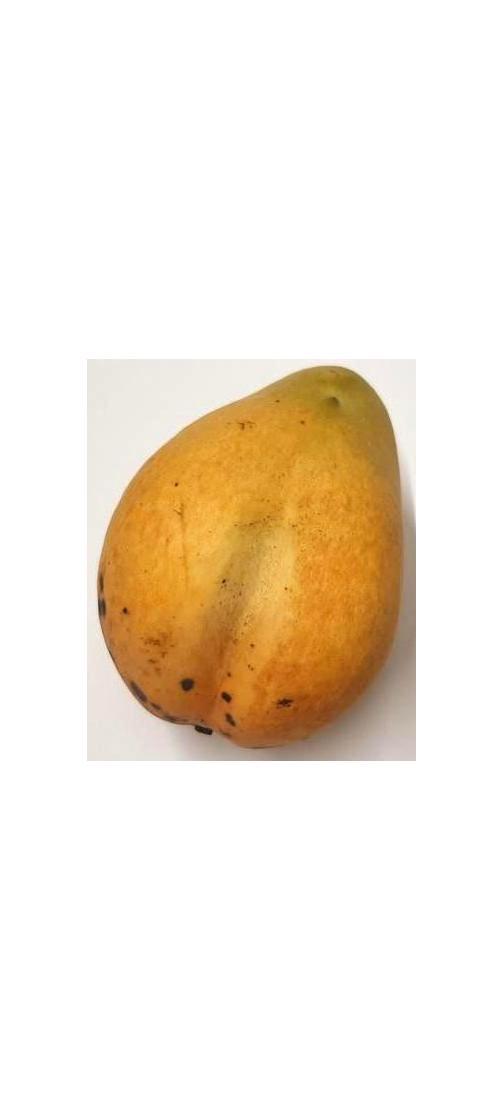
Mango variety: Bari-11